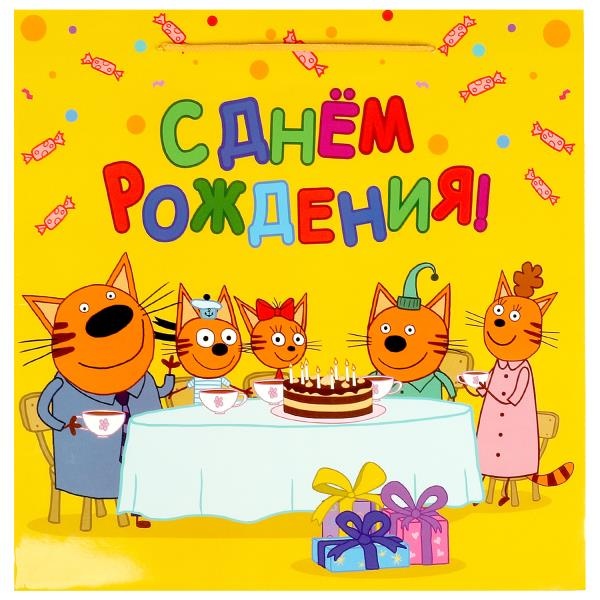
Пакет подарочный глянцевый Три Кота sq 30*30*30 см ЧУДО ПРАЗДНИК в кор.288шт
Handling time: 14 days Игрушка "Пакет подарочный глянцевый Три Кота sq 30*30*30 см ЧУДО ПРАЗДНИК в кор.288шт". Размер: 0.051. #ASTTD# Search Terms: 4650250586050 , 1957178
Brand: Knigamir
Category: Toys & Games > Toys > Pretend Play > Pretend Shopping & Grocery